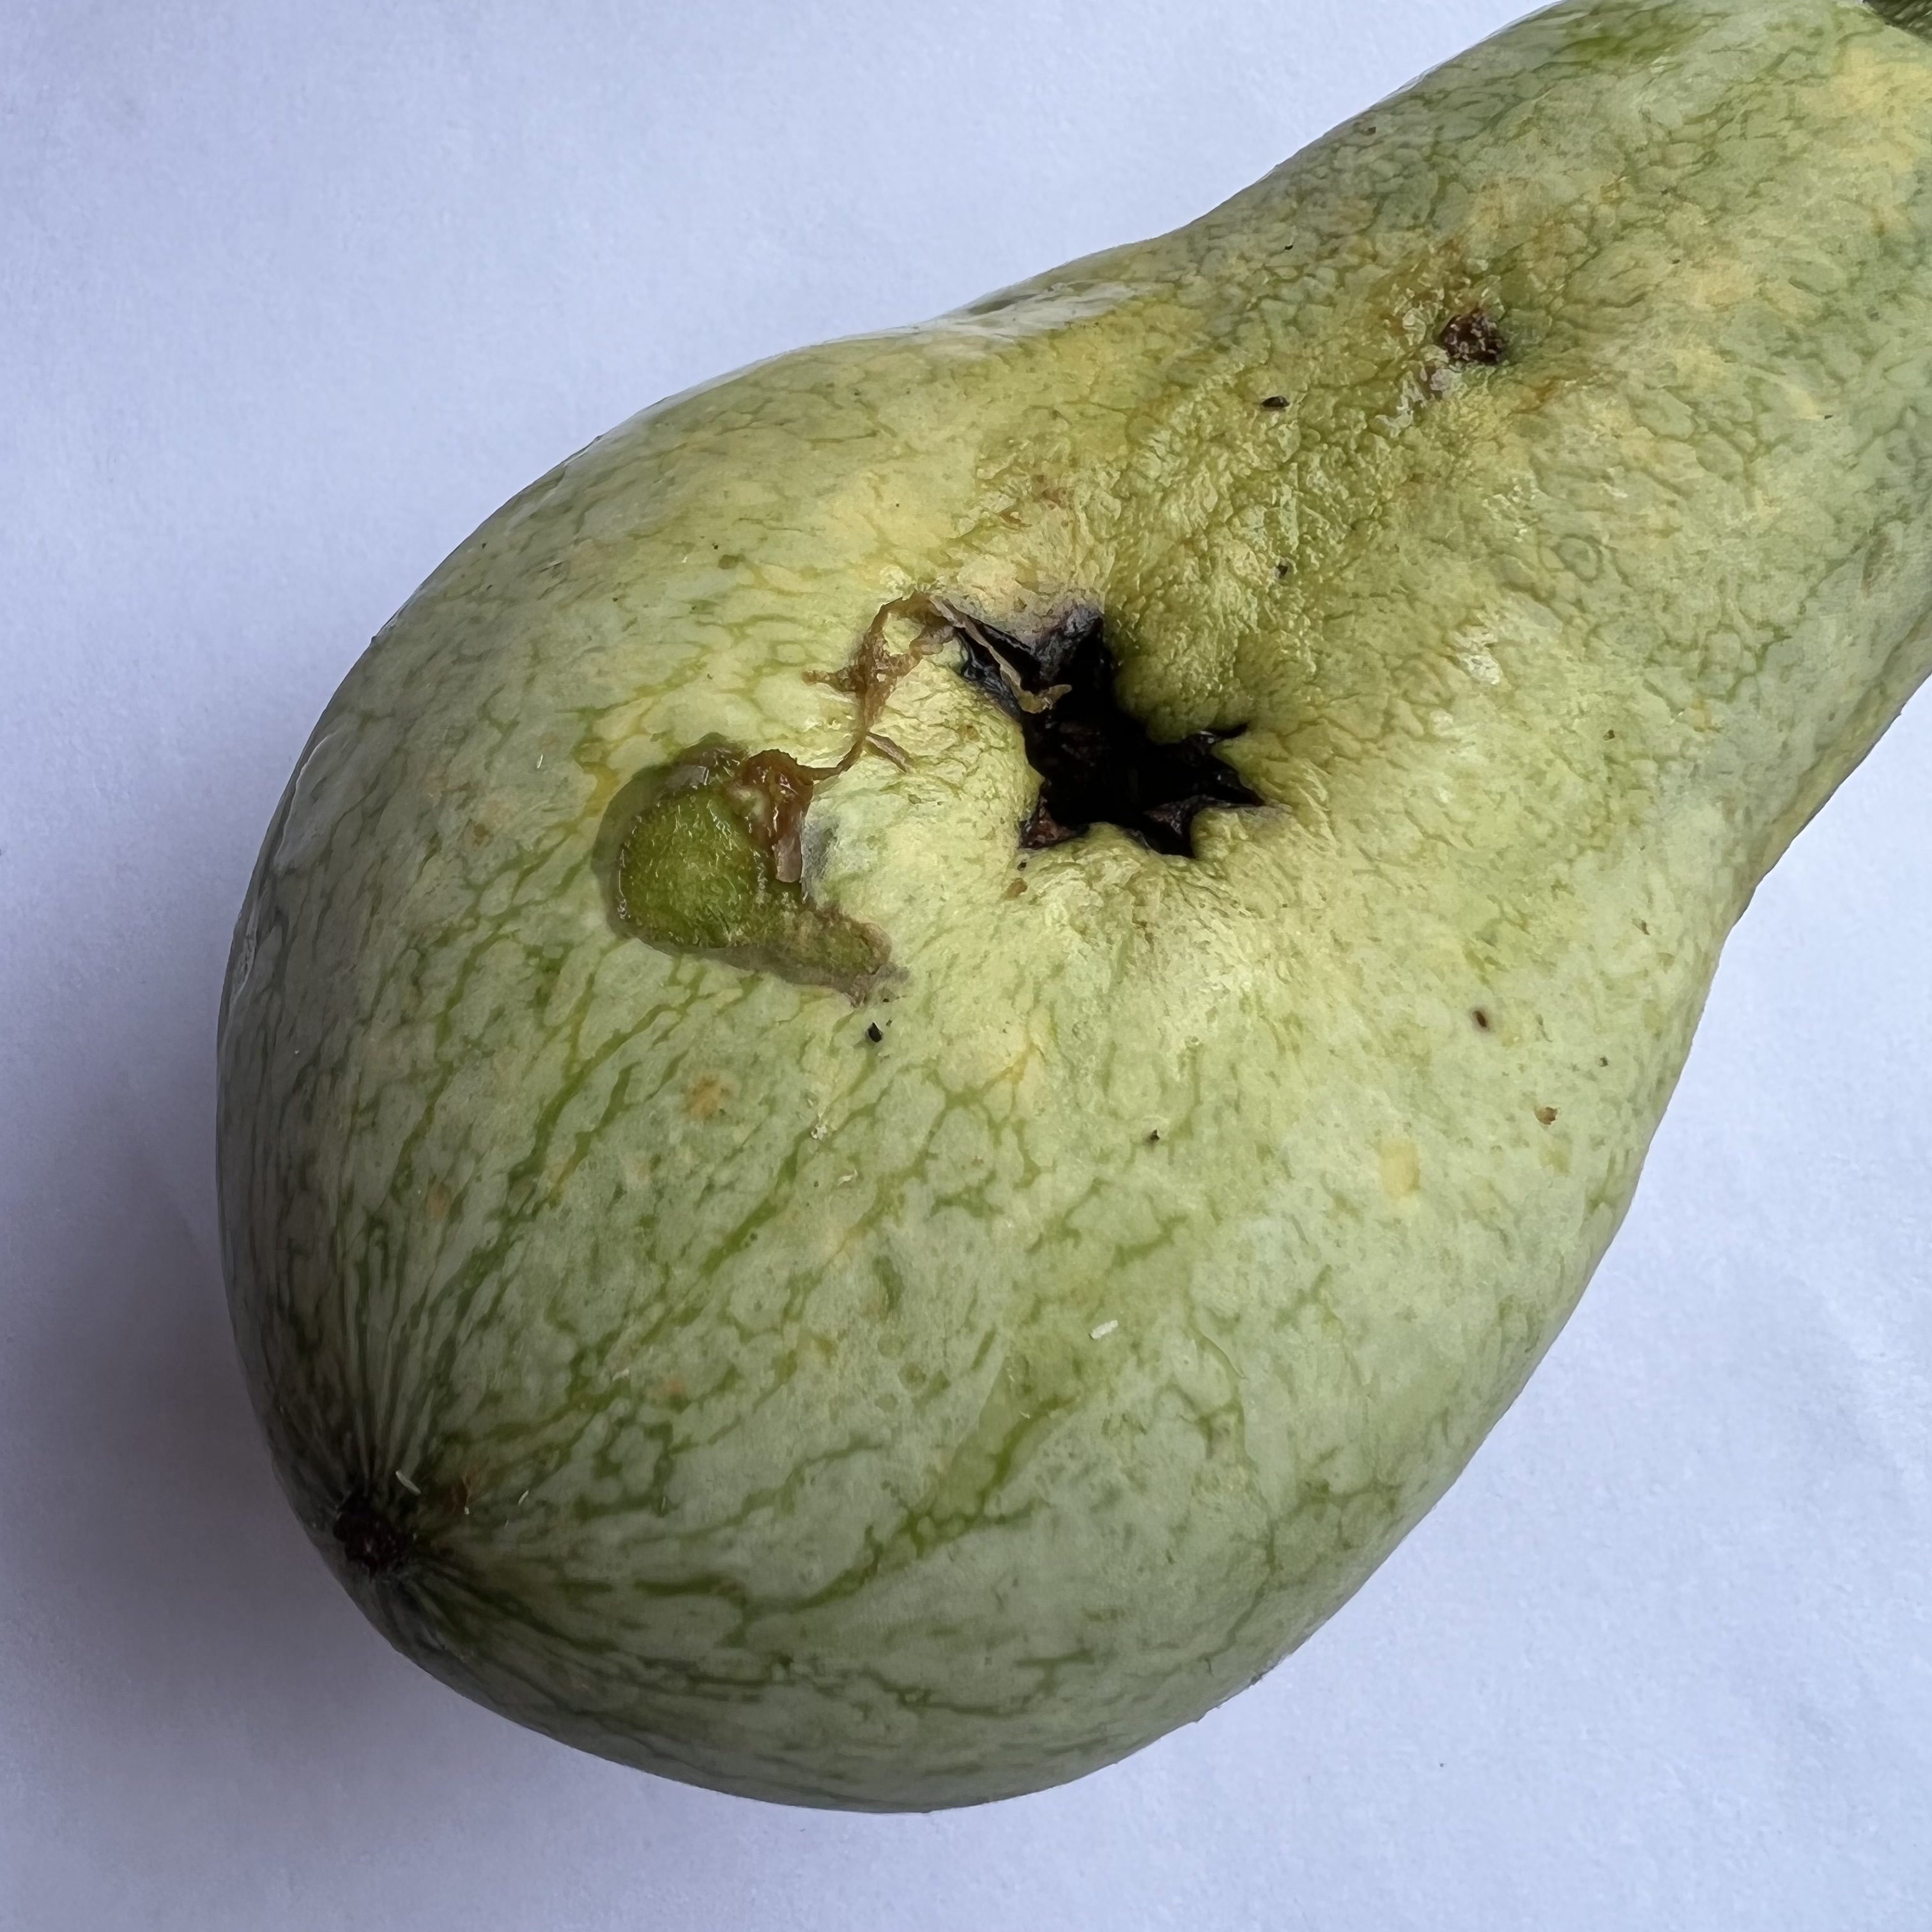
Label: Anthracnose